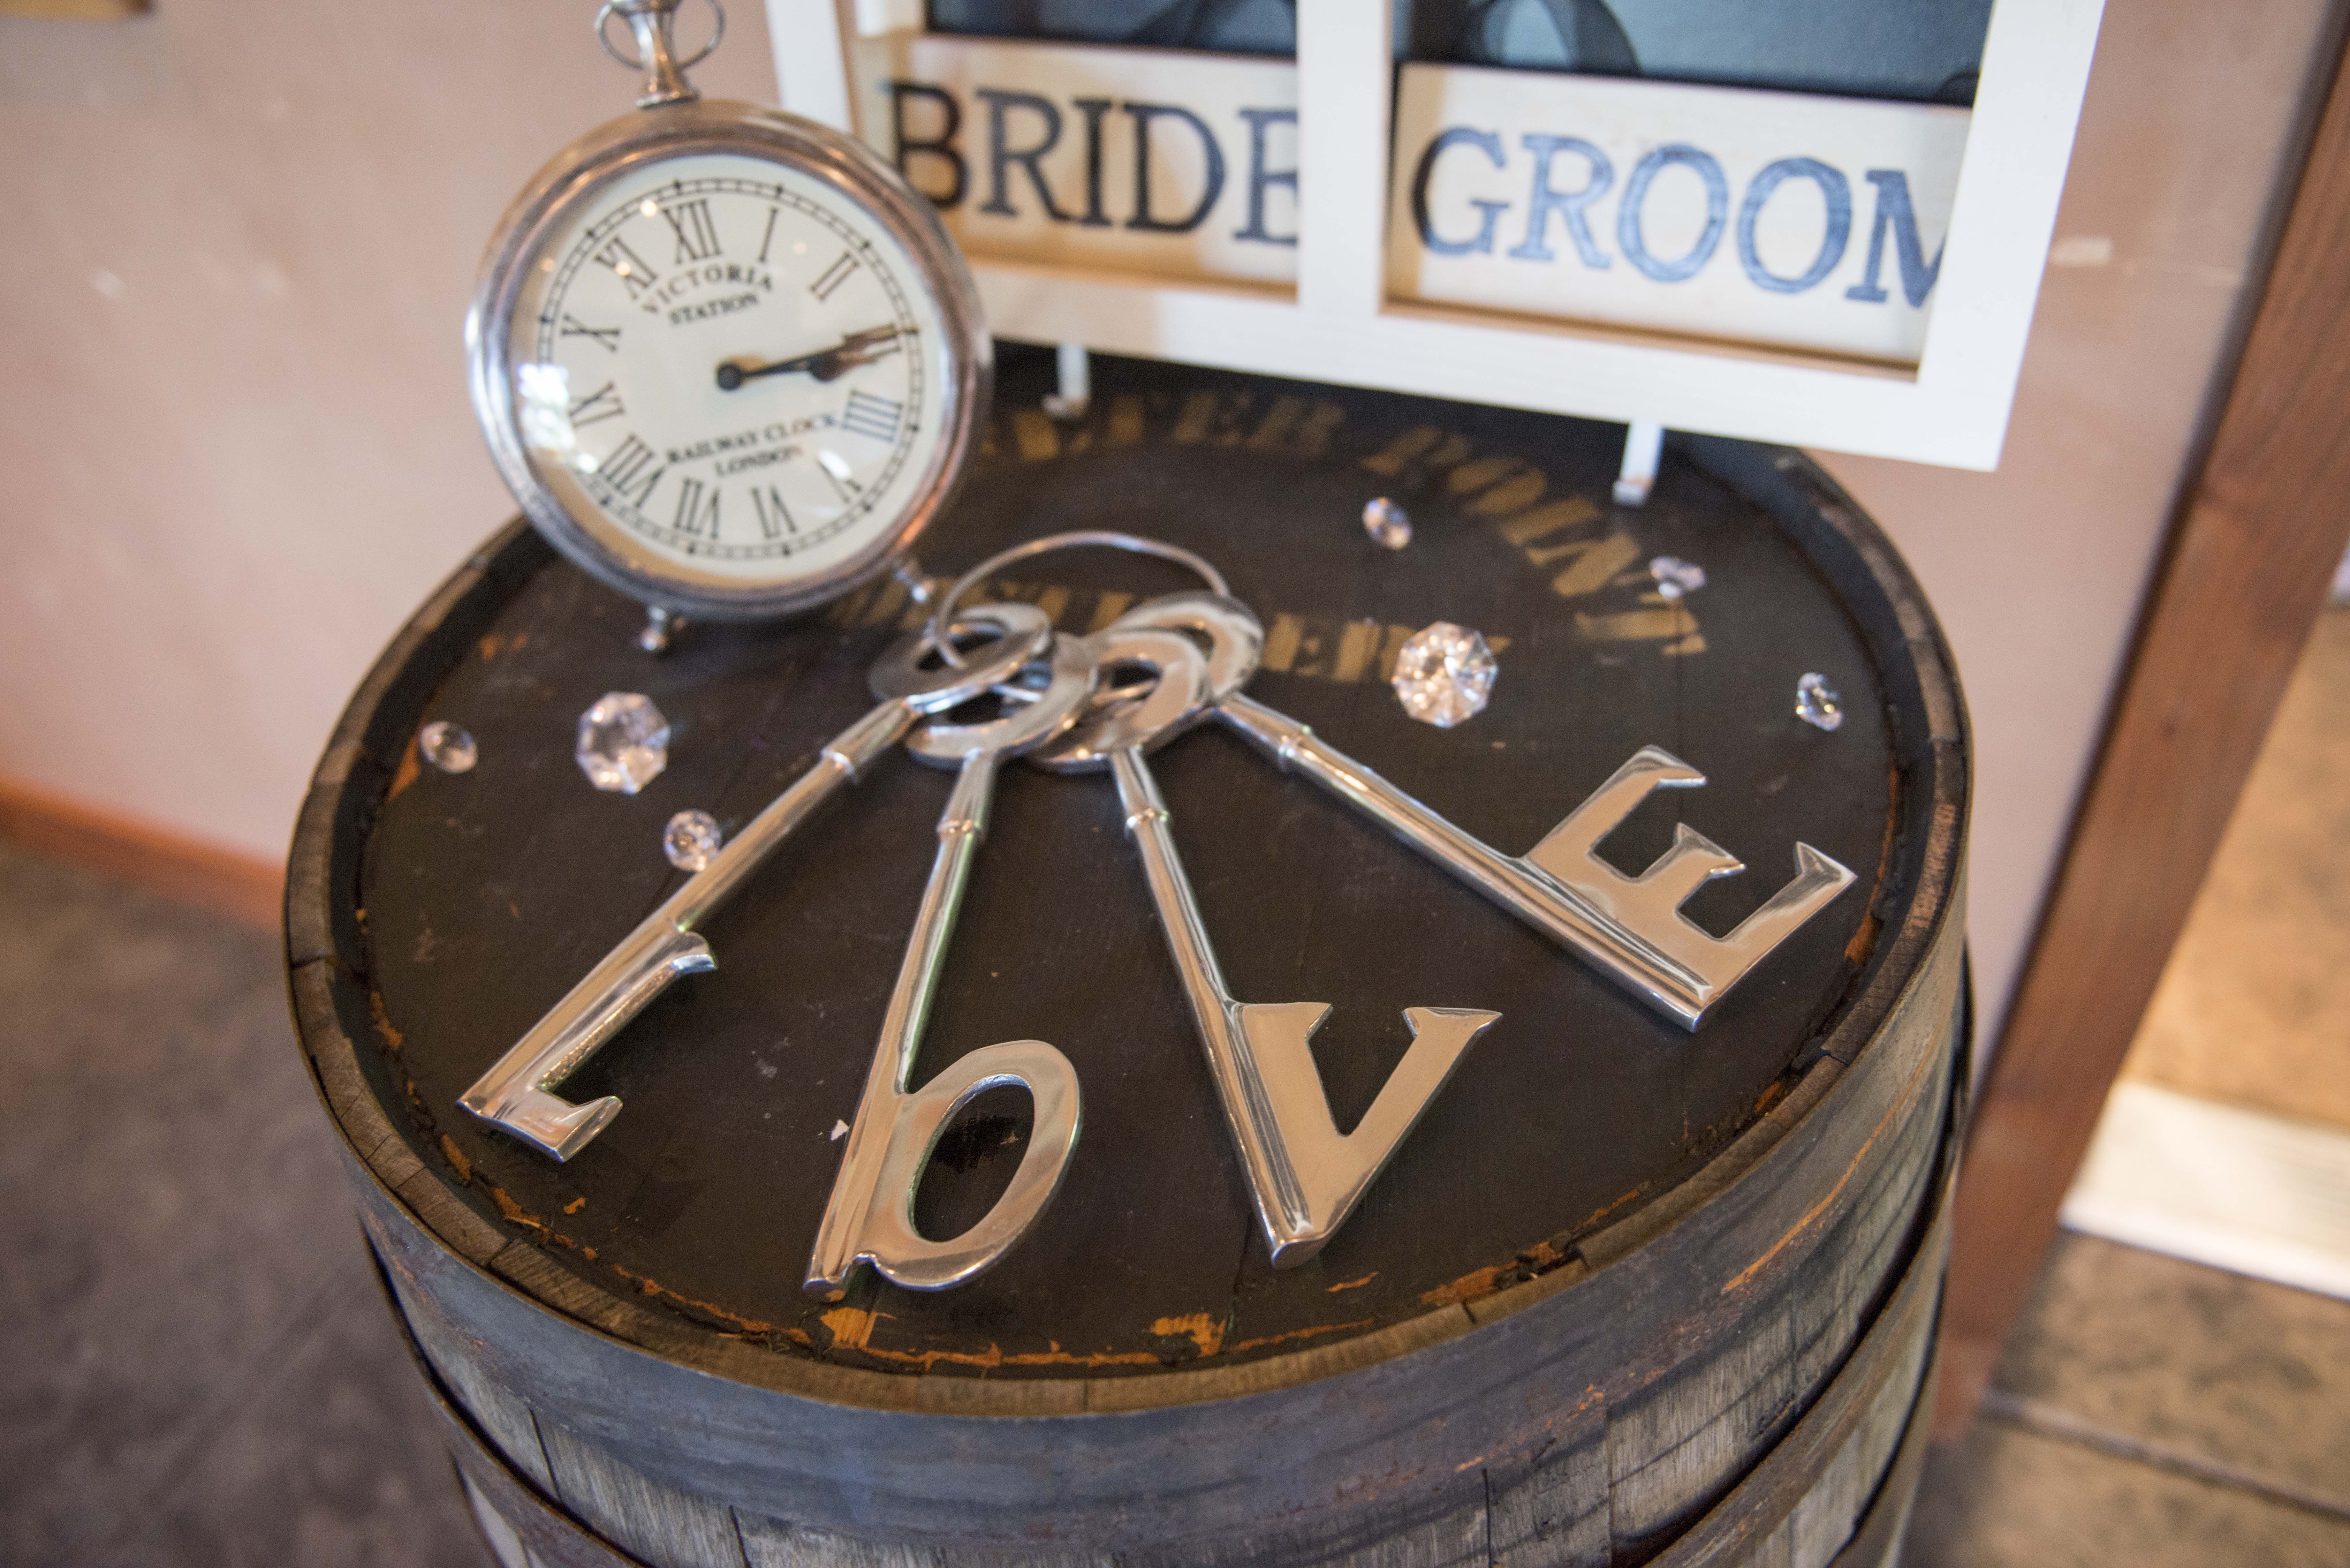
watch, hand, vintage, wheel, retro, clock, love, wedding, decor, marriage, keys